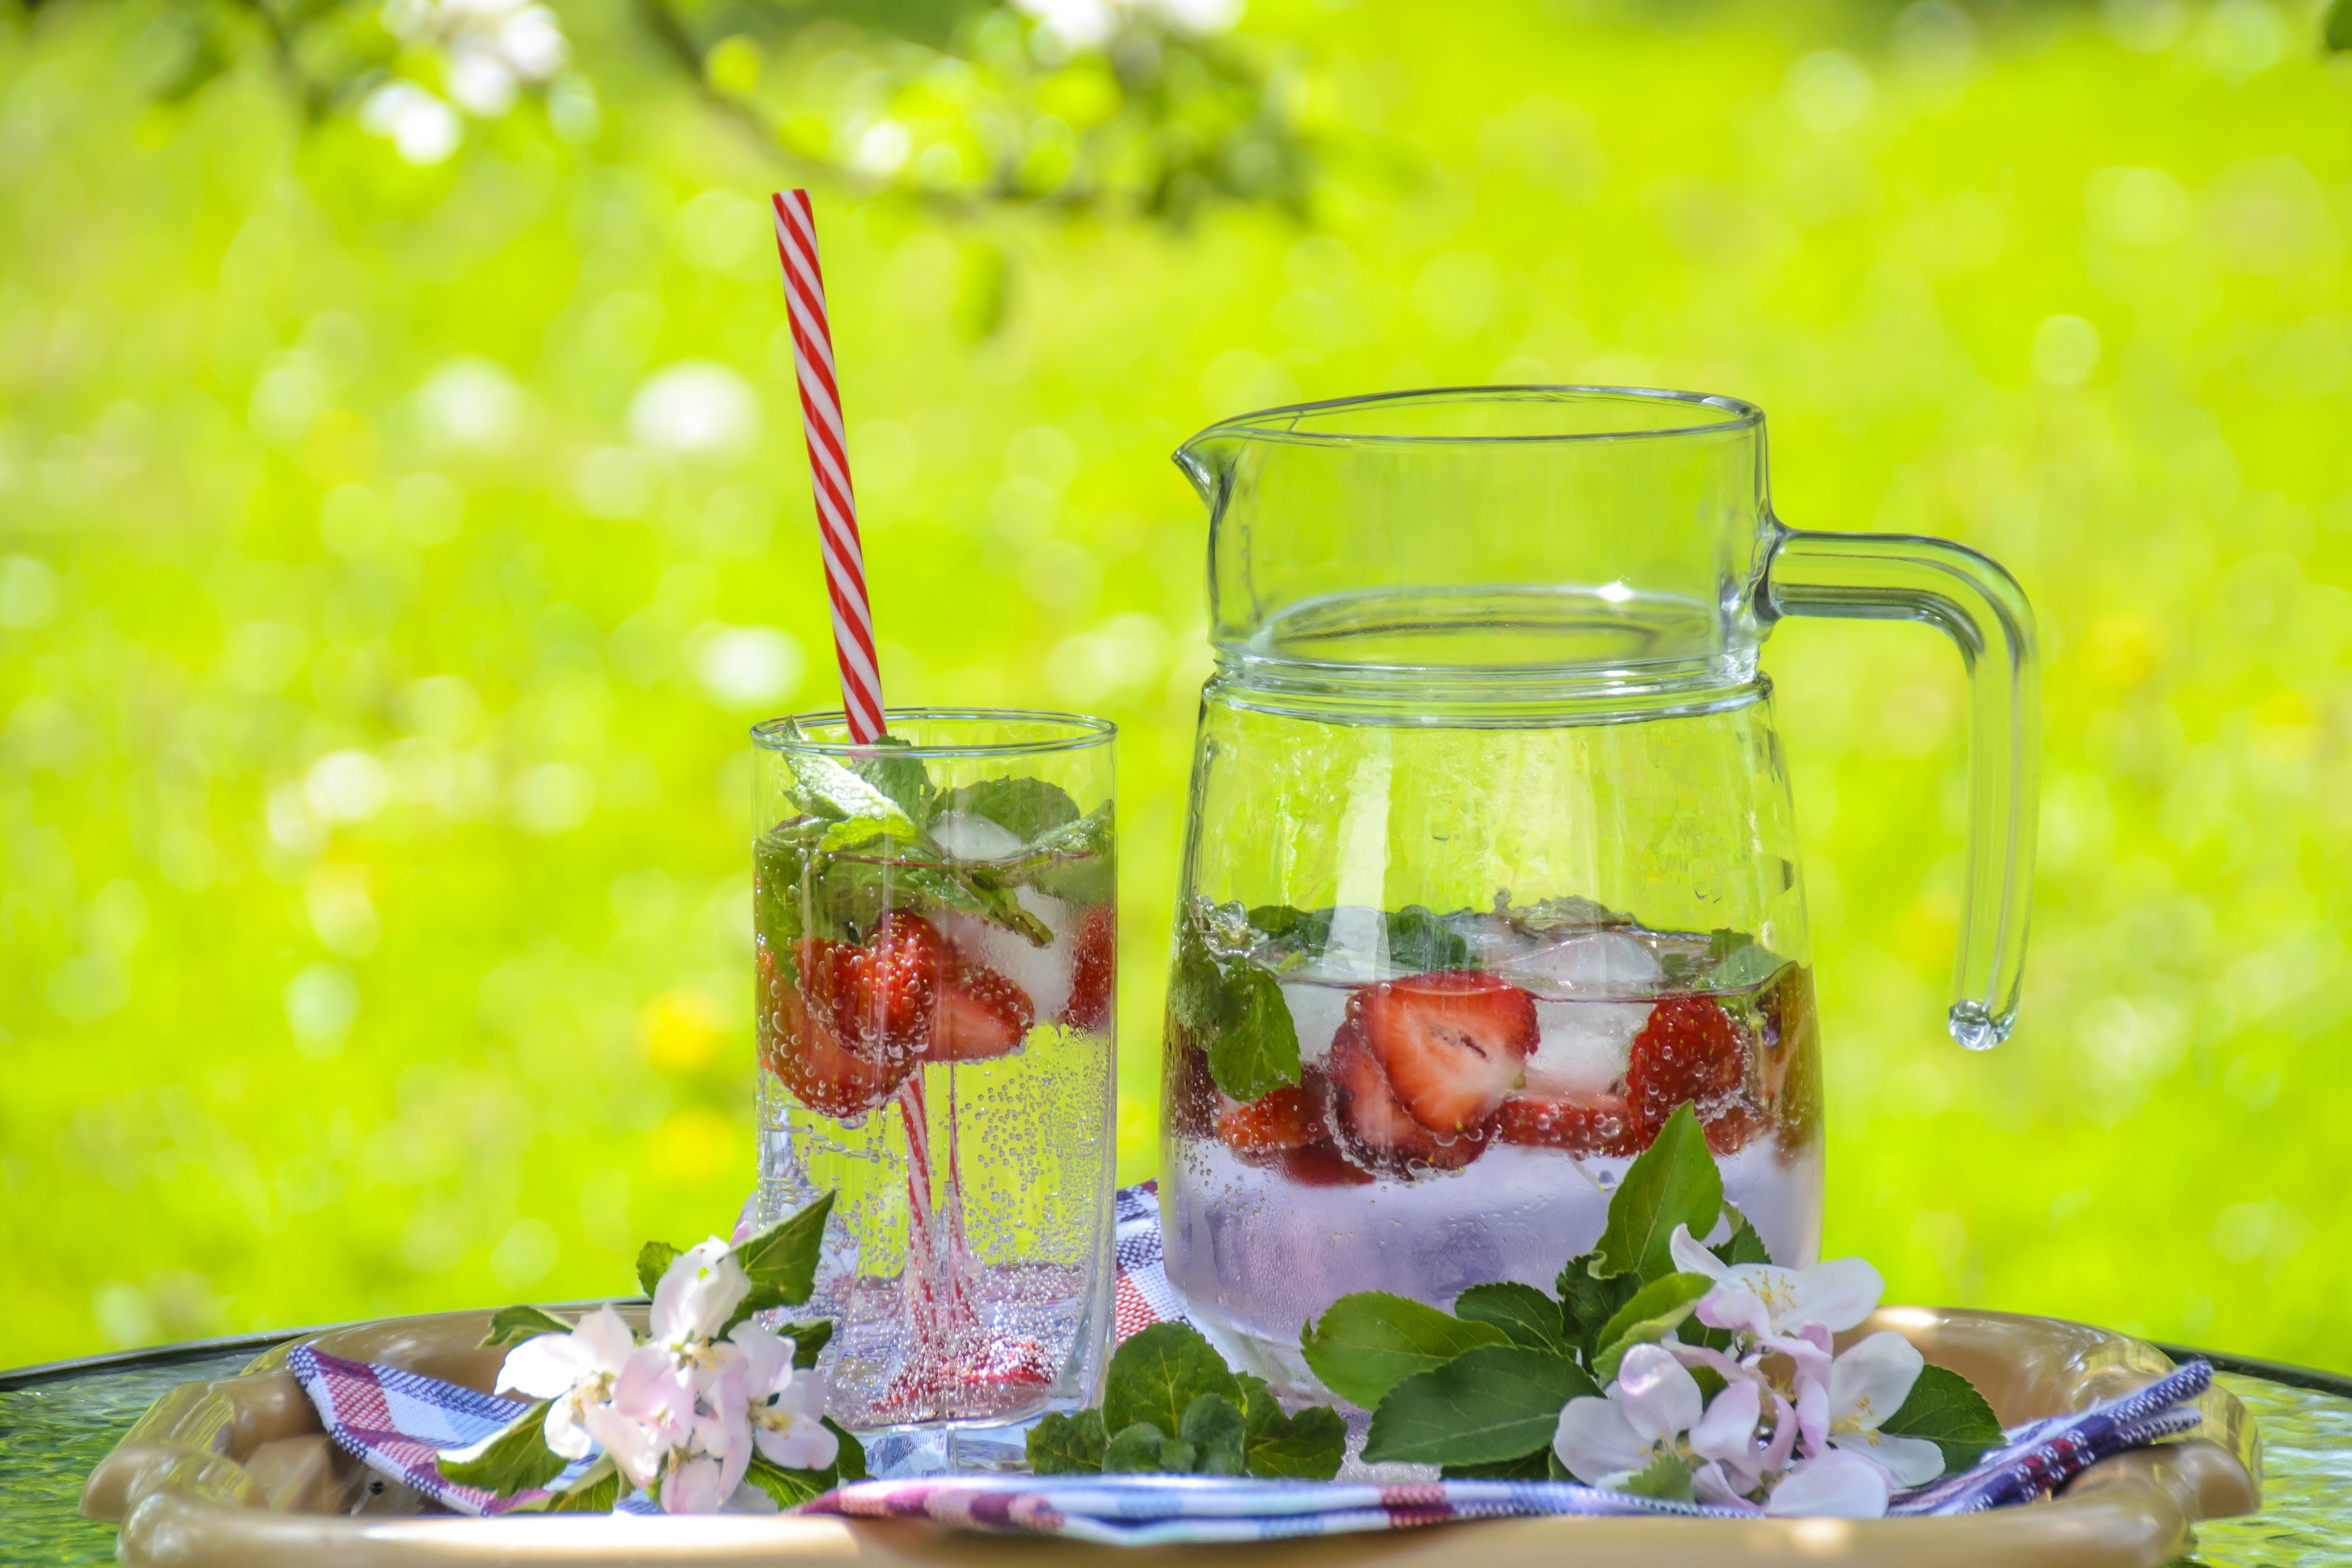
apple, grass, tube, flower, glass, summer, cup, ice, food, green, red, produce, holiday, glow, closeup, mint, strawberry, flowers, mason jar, jug, mineral water, picnic, relaxation, happiness, cool, flourishing, refreshment, bubbles, event, the sun, in the garden, ice tea, fruit tea, strawberry drink